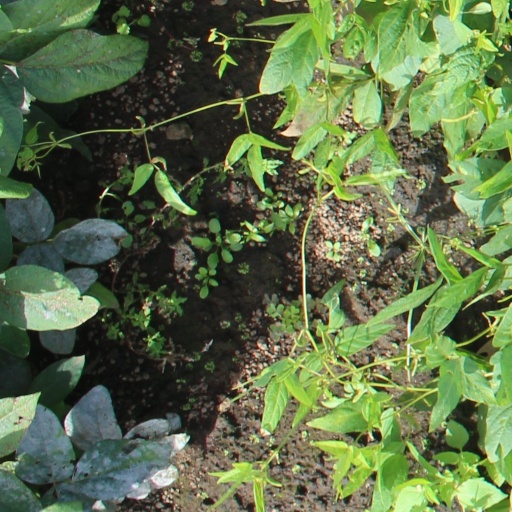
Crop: soybean